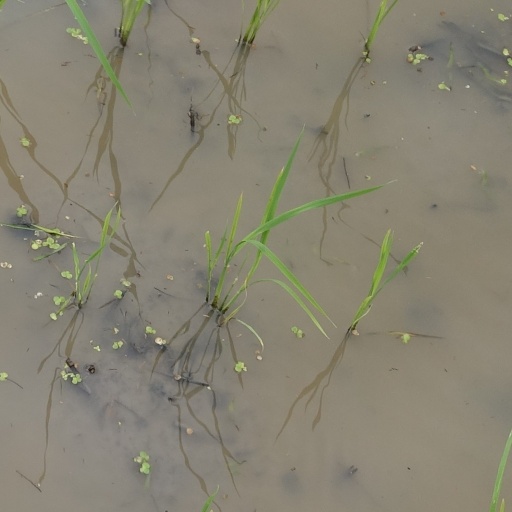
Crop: rice